Tear Along the Dotted Line

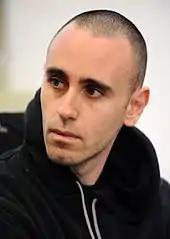
Zerocalcare, the show's creator and voice of many characters in the original Italian version

On 21 December 2020, Zerocalcare announced that he would be creating an animated series for Netflix titled "Tear Along the Dotted Line," his first animated series after having experimented with animation for years. The series is produced by Movimenti Production (A Banijay company) in collaboration with BAO Publishing, DogHead Animation is charged for the animation production while Massimo Cherubin from Rain Frog is sound designer and mixer. Ten months later, on 8 October 2021, Netflix released a teaser trailer for the show. The show premiered on 18 October at the Rome Film Festival and was internationally released via Netflix on 17 November.